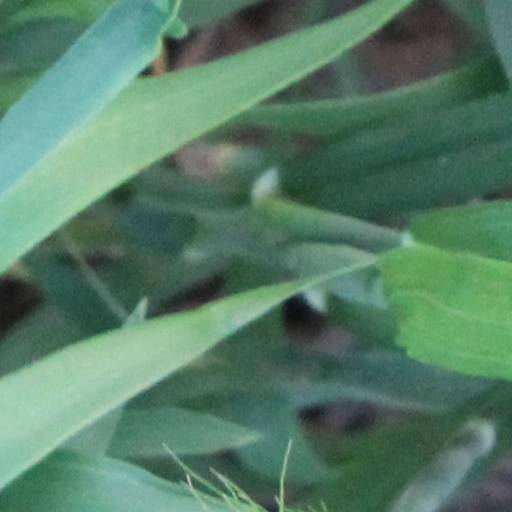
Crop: wheat